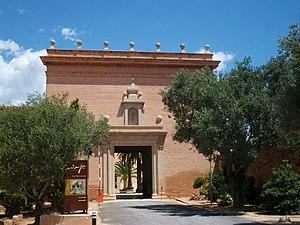
La chartreuse Notre-Dame de Ara Christi ou chartreuse de l'Autel-du-Christ, en espagnol : Cartuja de Altar de Cristo, est un monastère de Chartreux situé à El Puig de Santa Maria dans la province de Valence en Espagne.